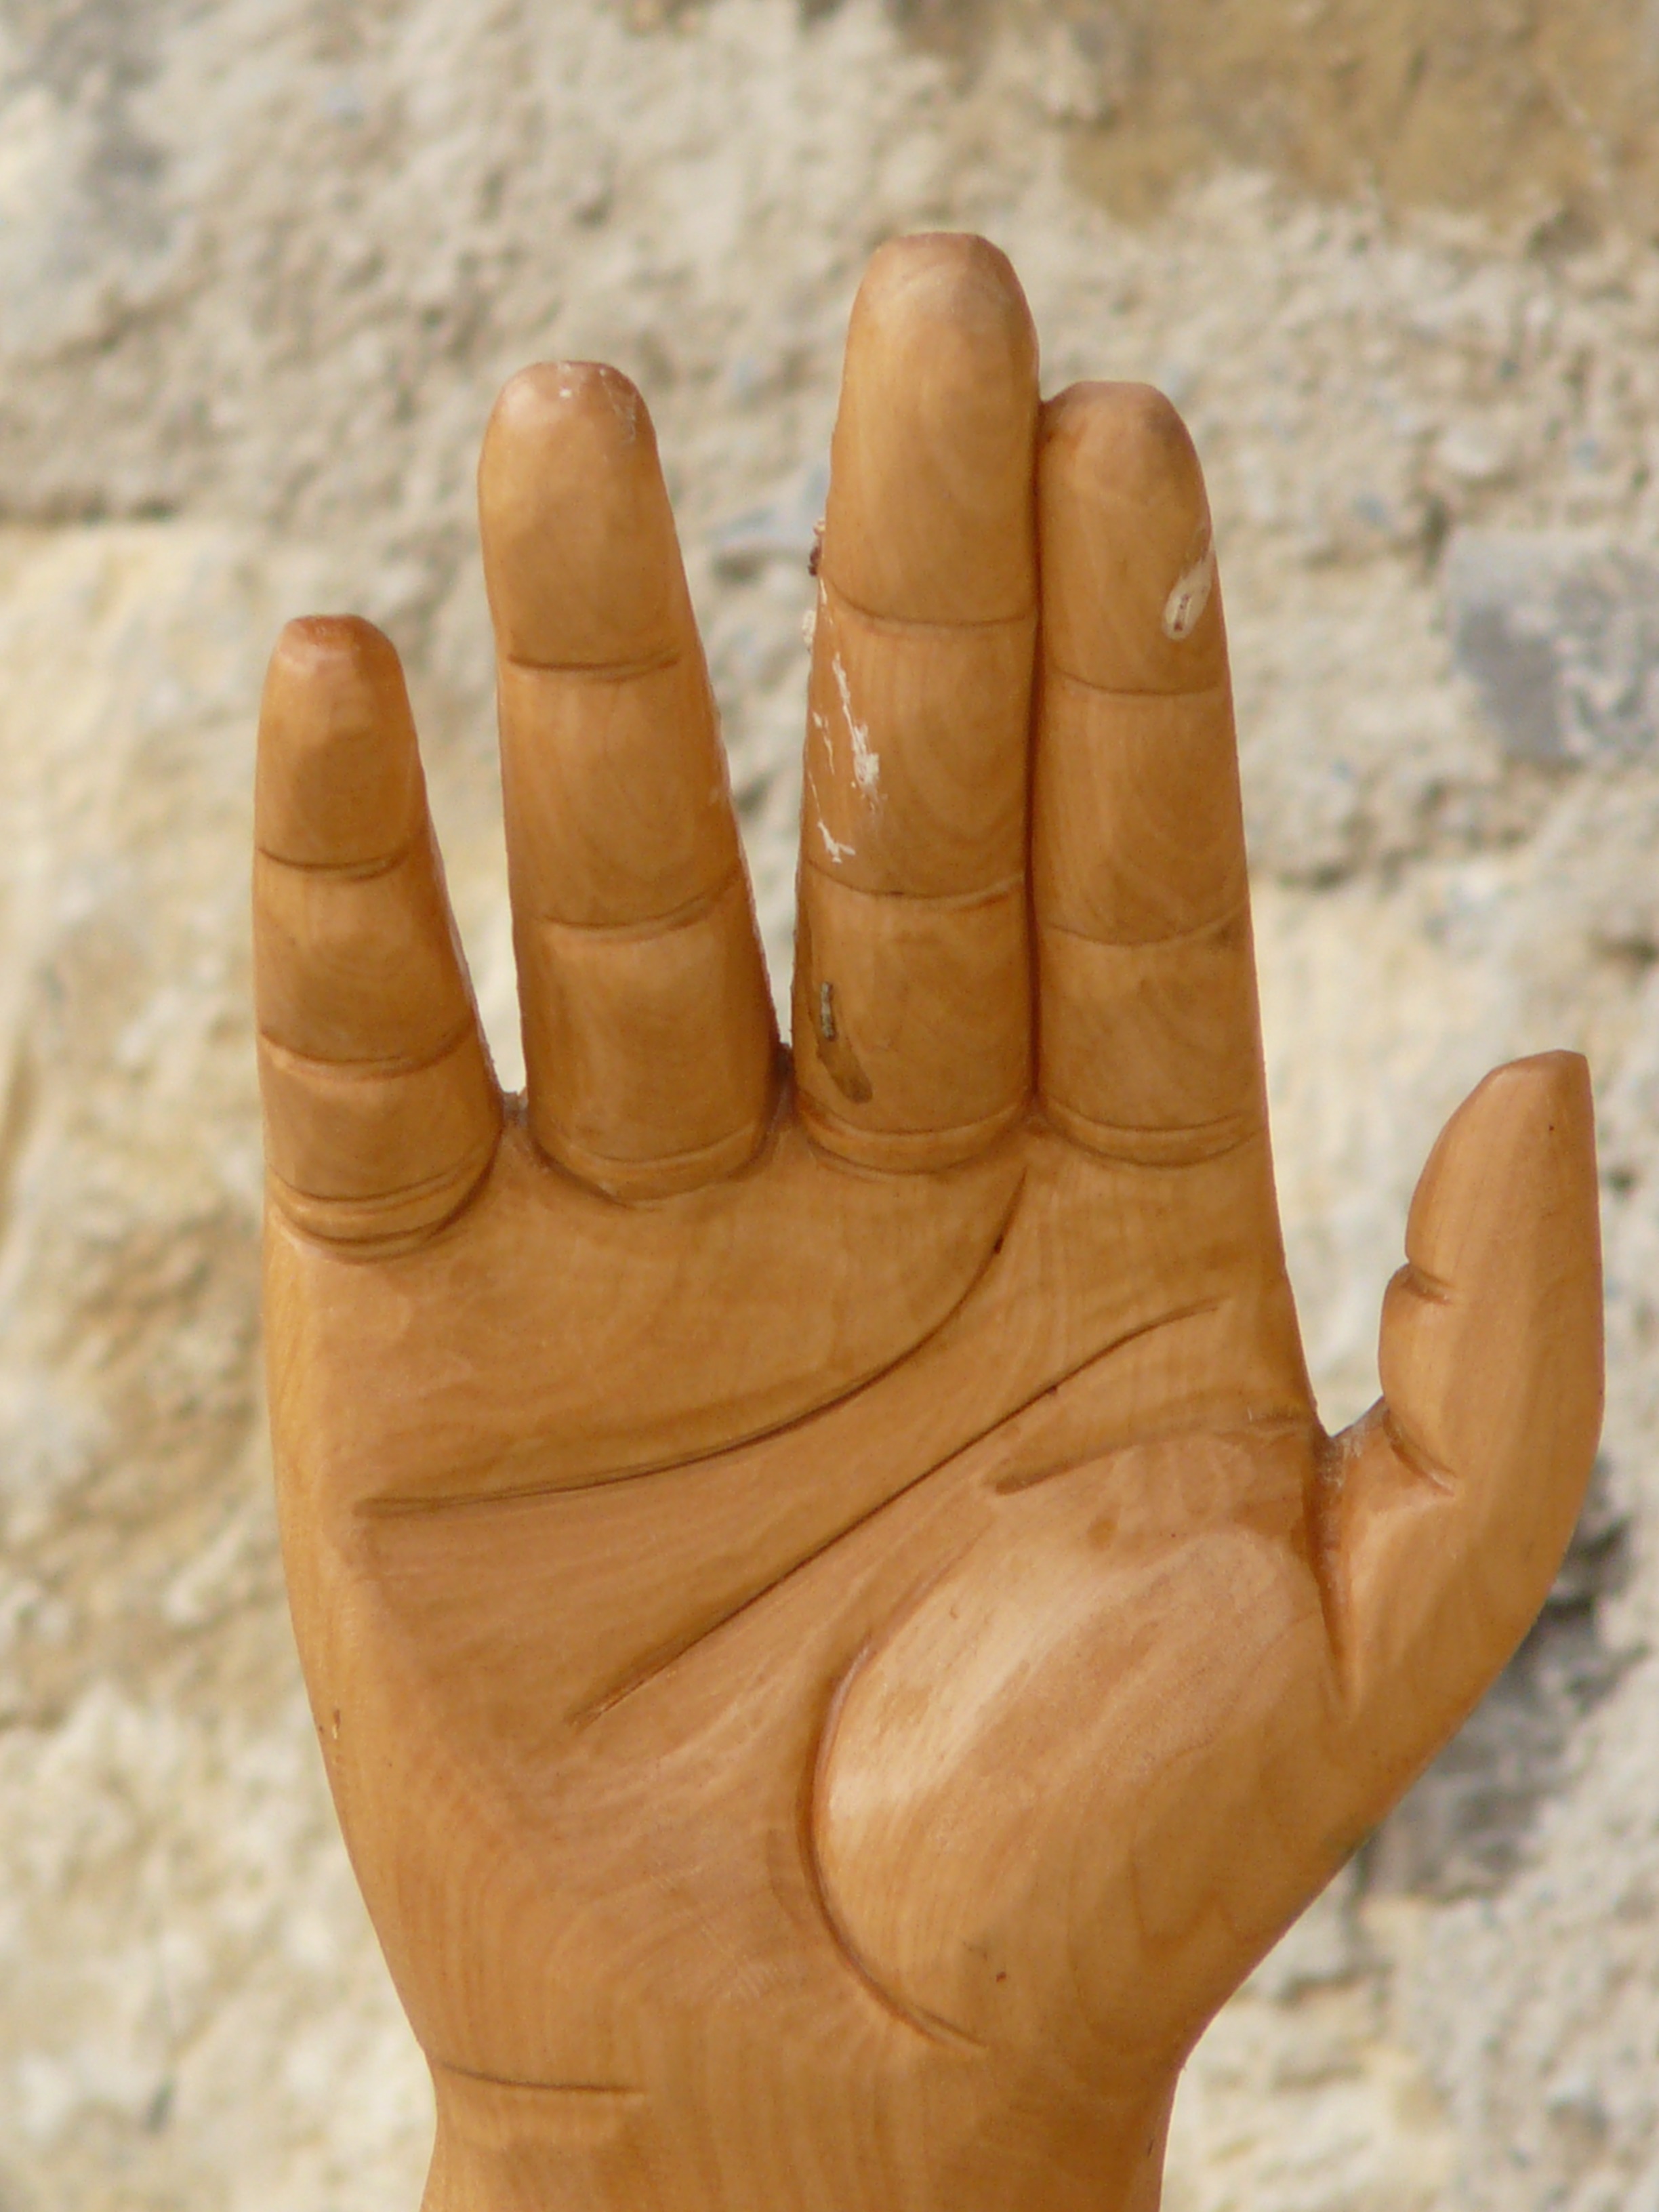
hand, wood, leg, finger, arm, nail, carving, thumb, characters